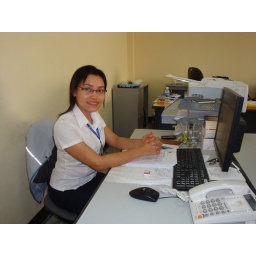
nice girl in office )